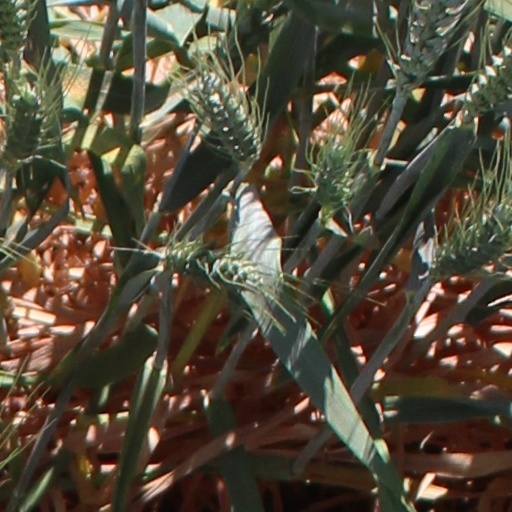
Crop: wheat